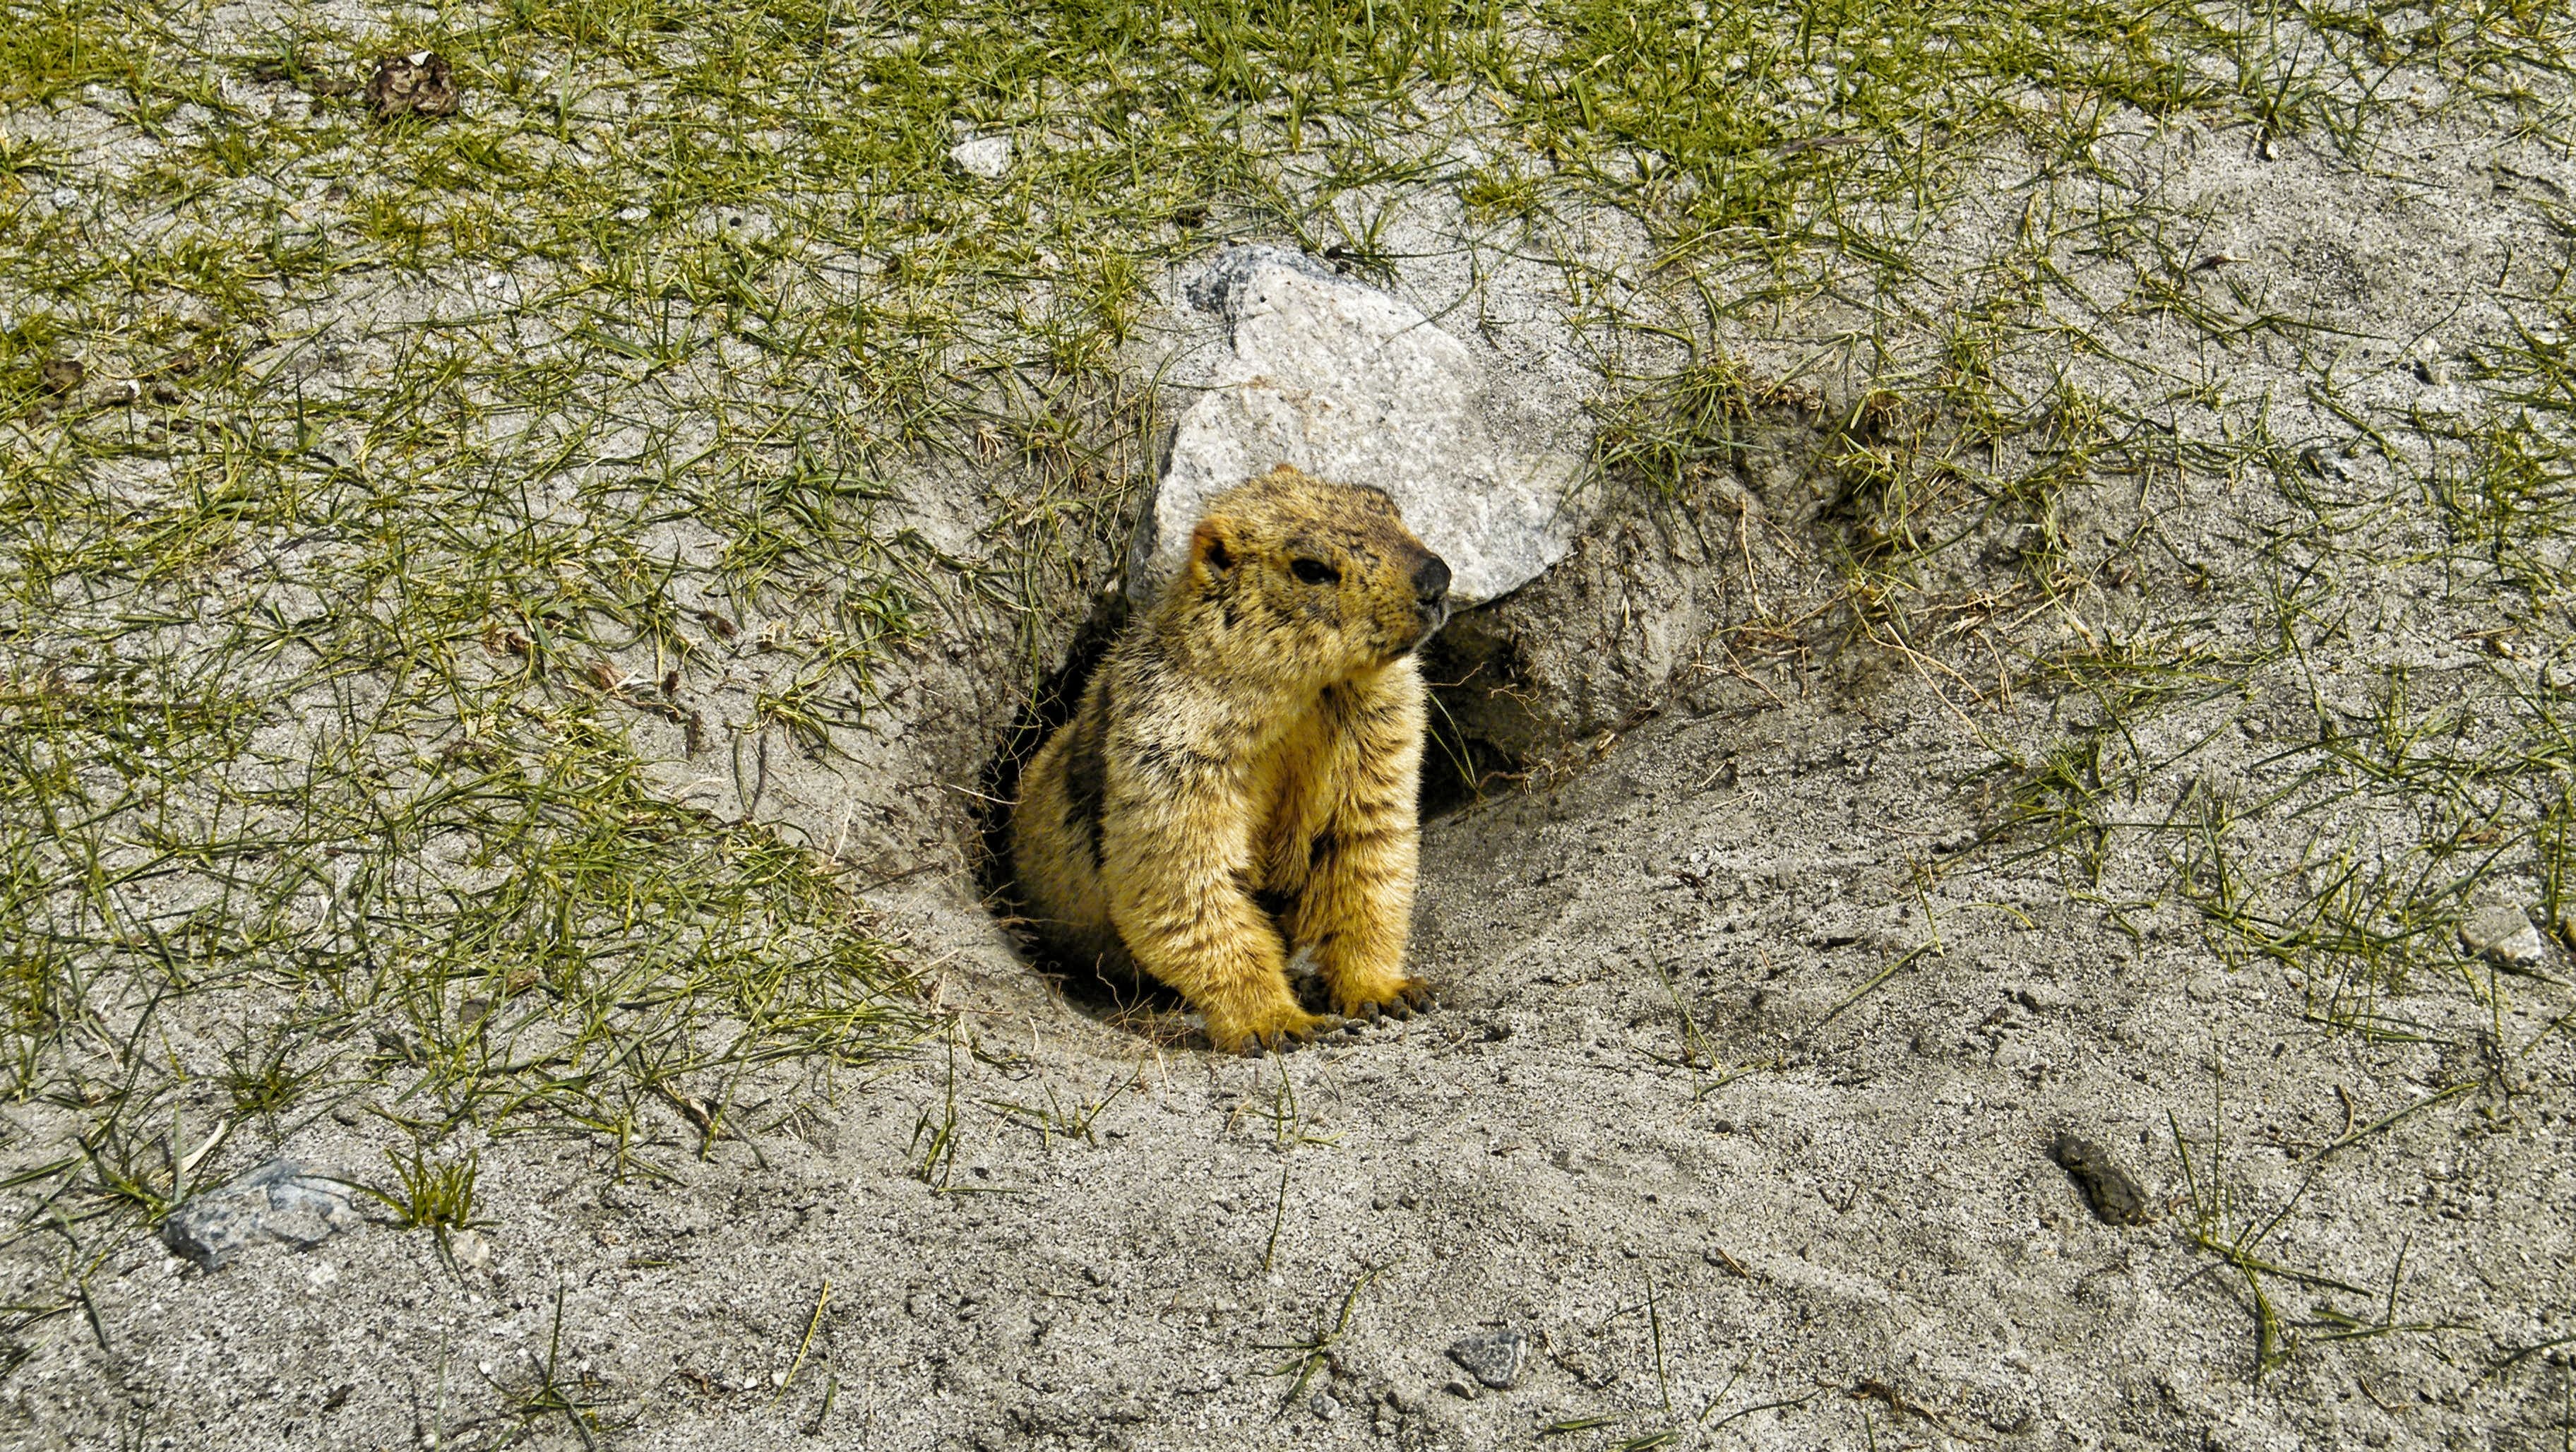
landscape, nature, forest, grass, rock, field, flower, animal, cute, wildlife, wild, environment, natural, squirrel, fauna, beaver, leh, ladhak